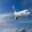
Label: airplane